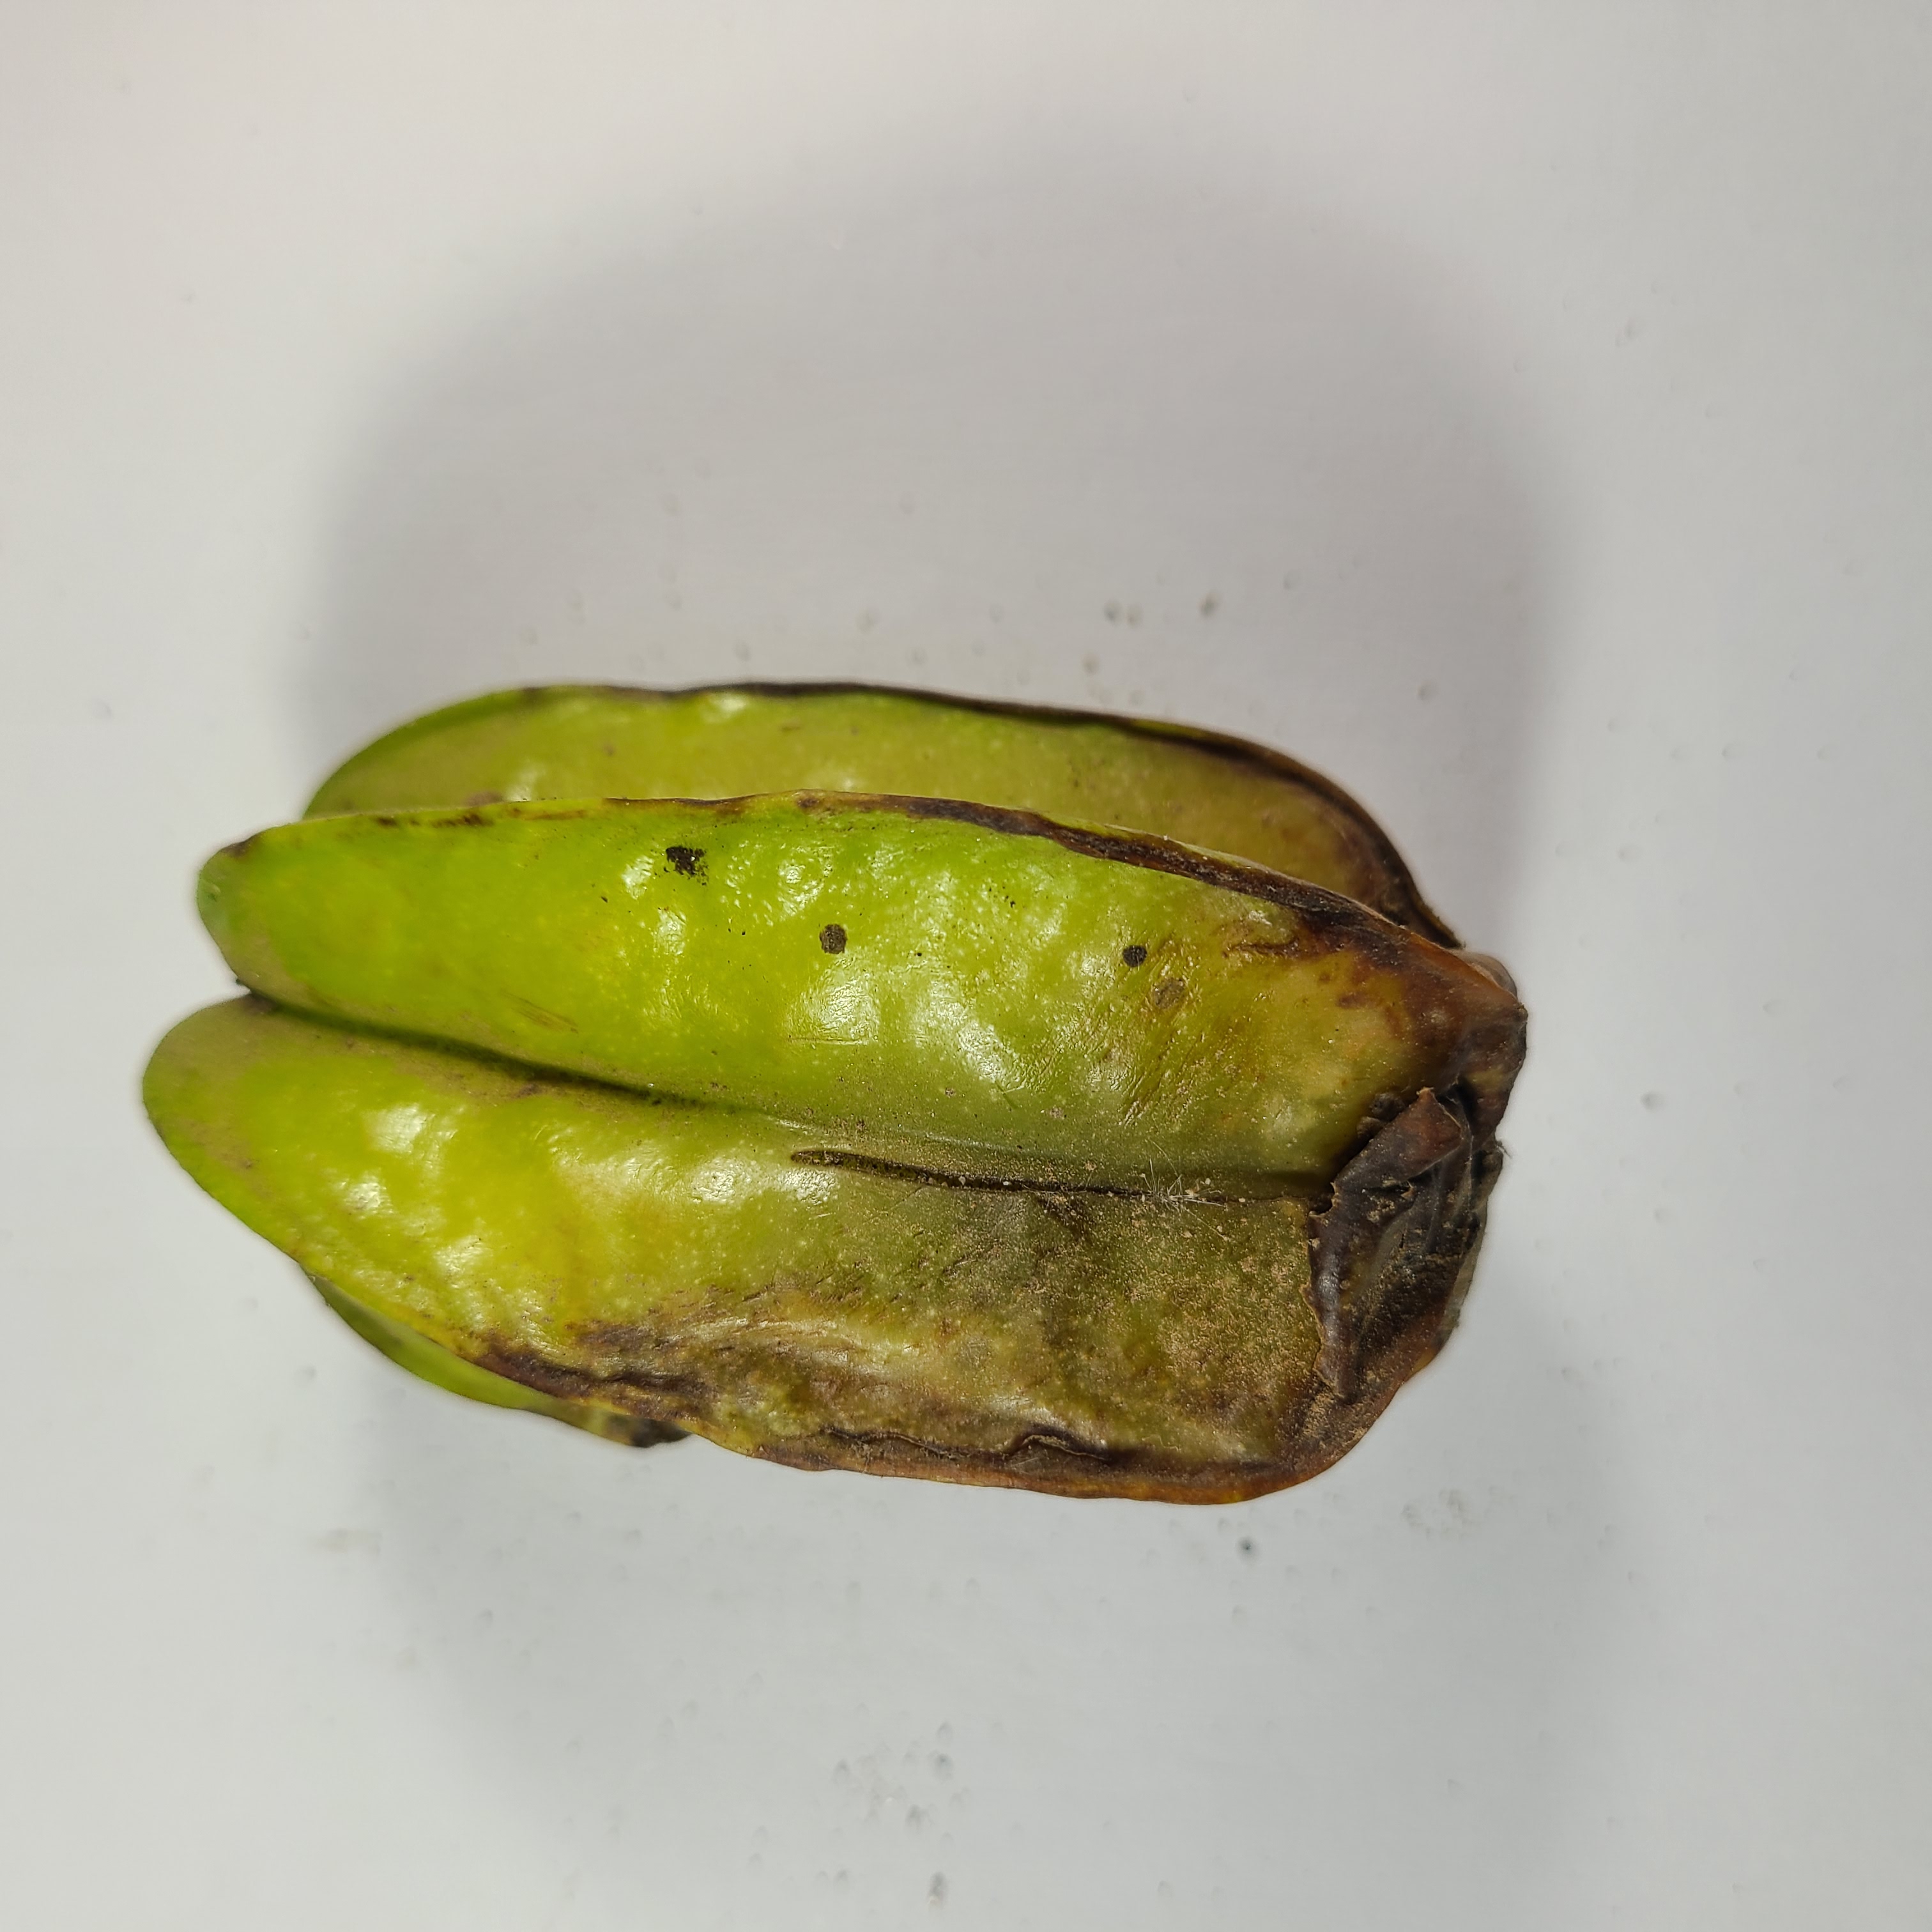
Label: Unhealthy Fruits